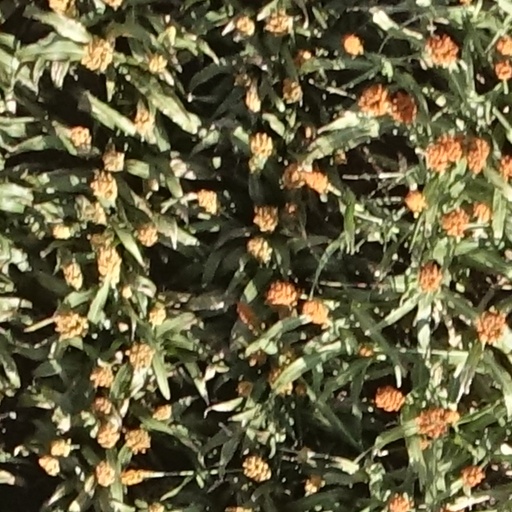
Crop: sorghum